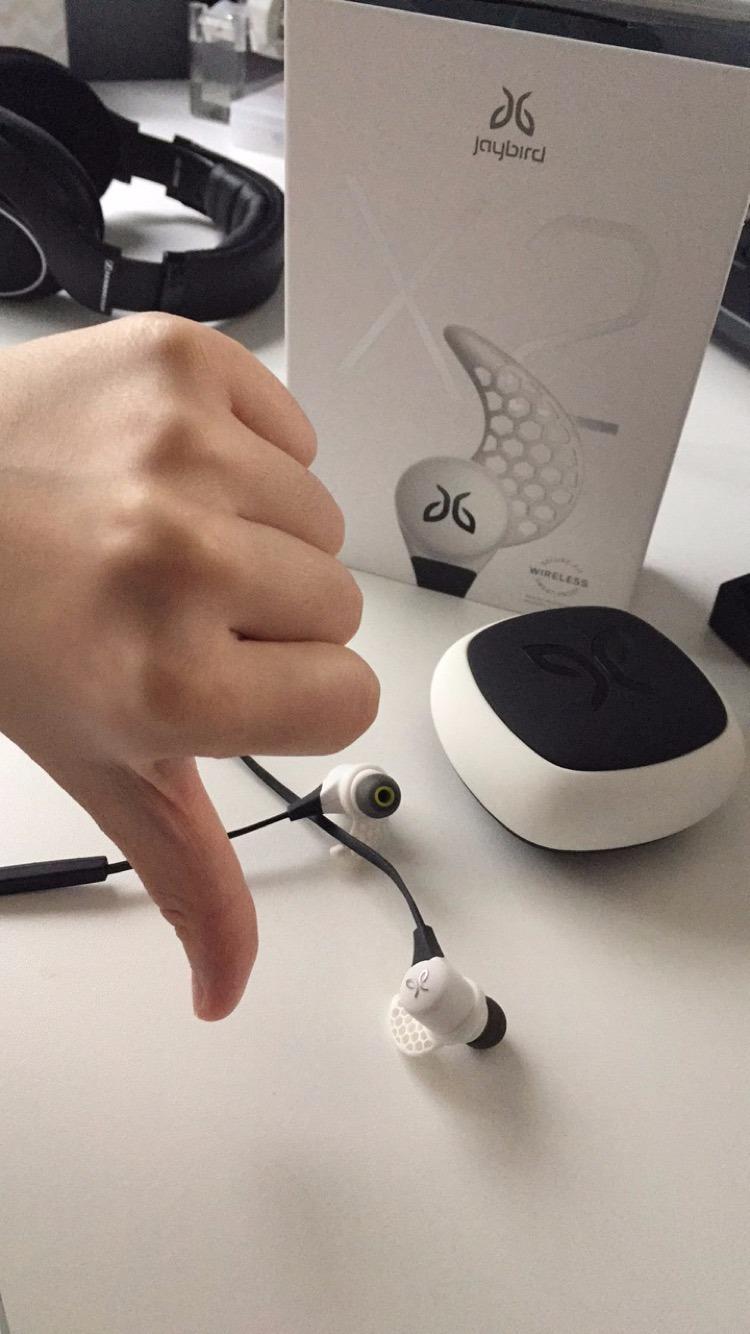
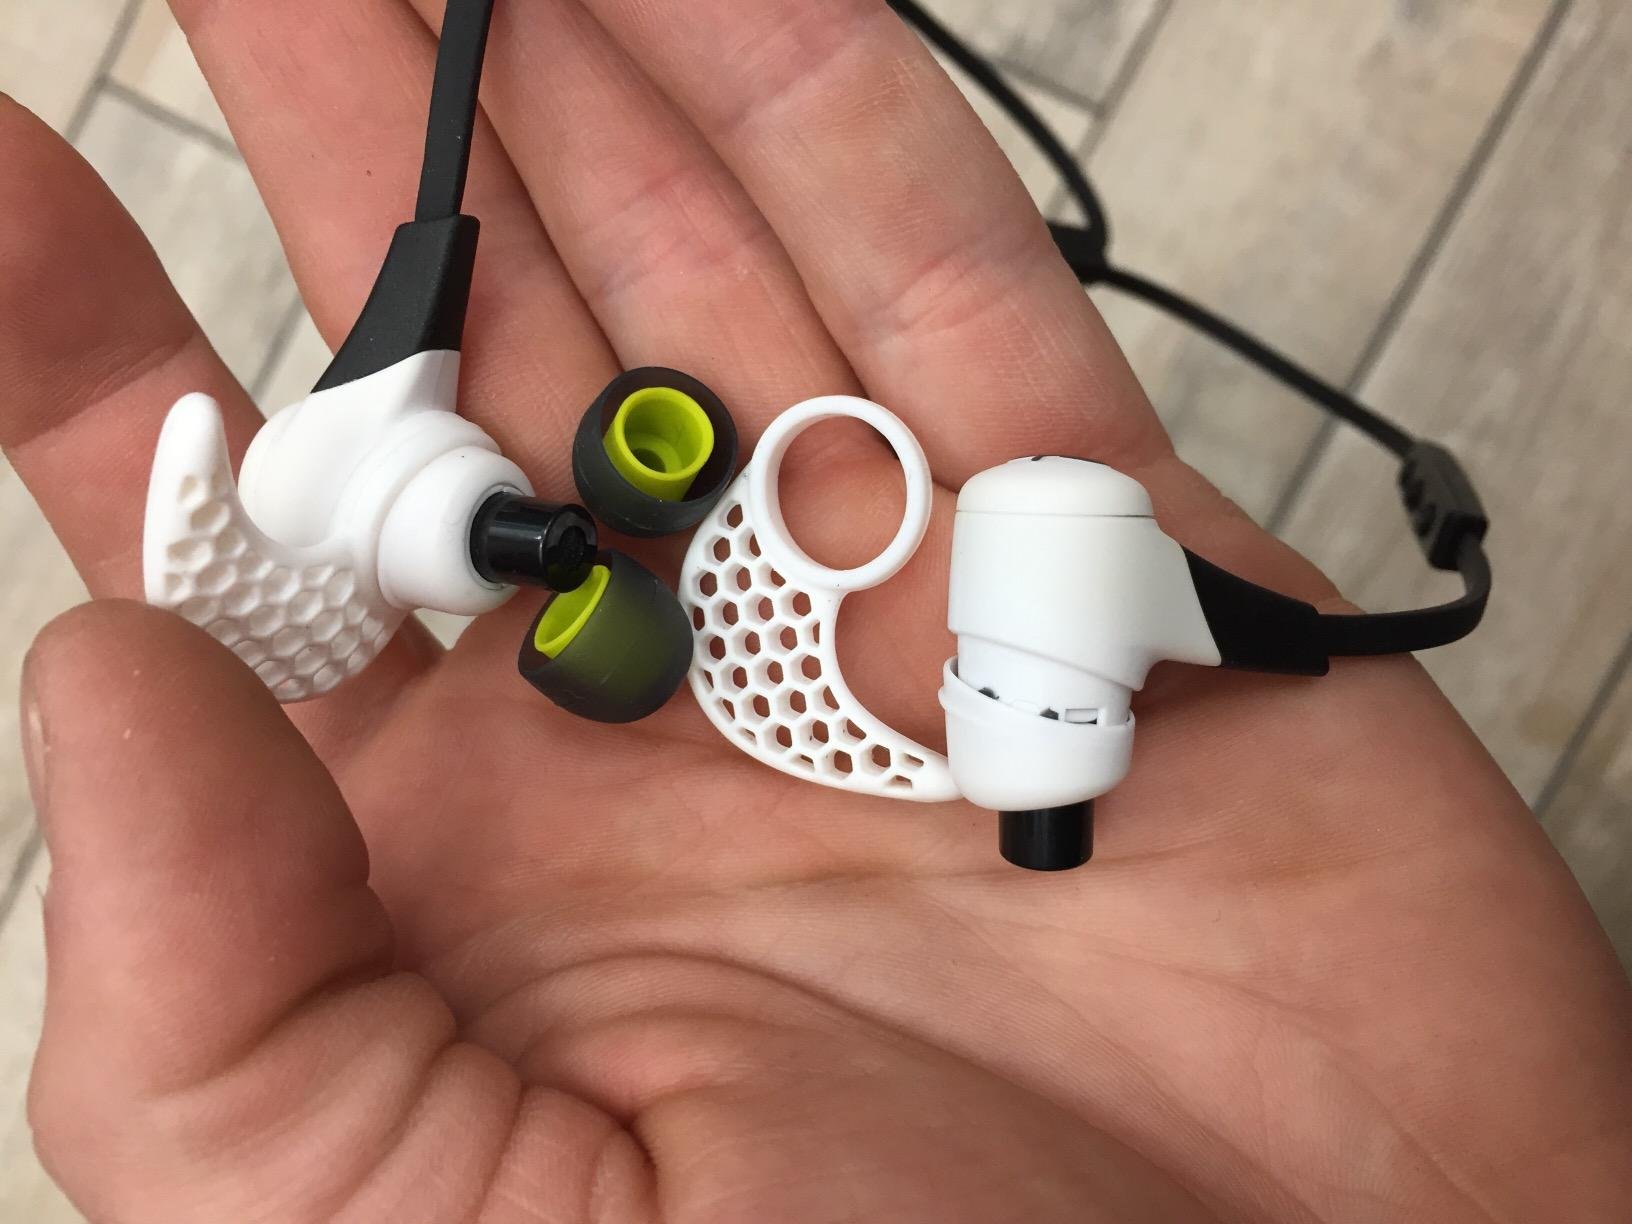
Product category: headphones
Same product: yes